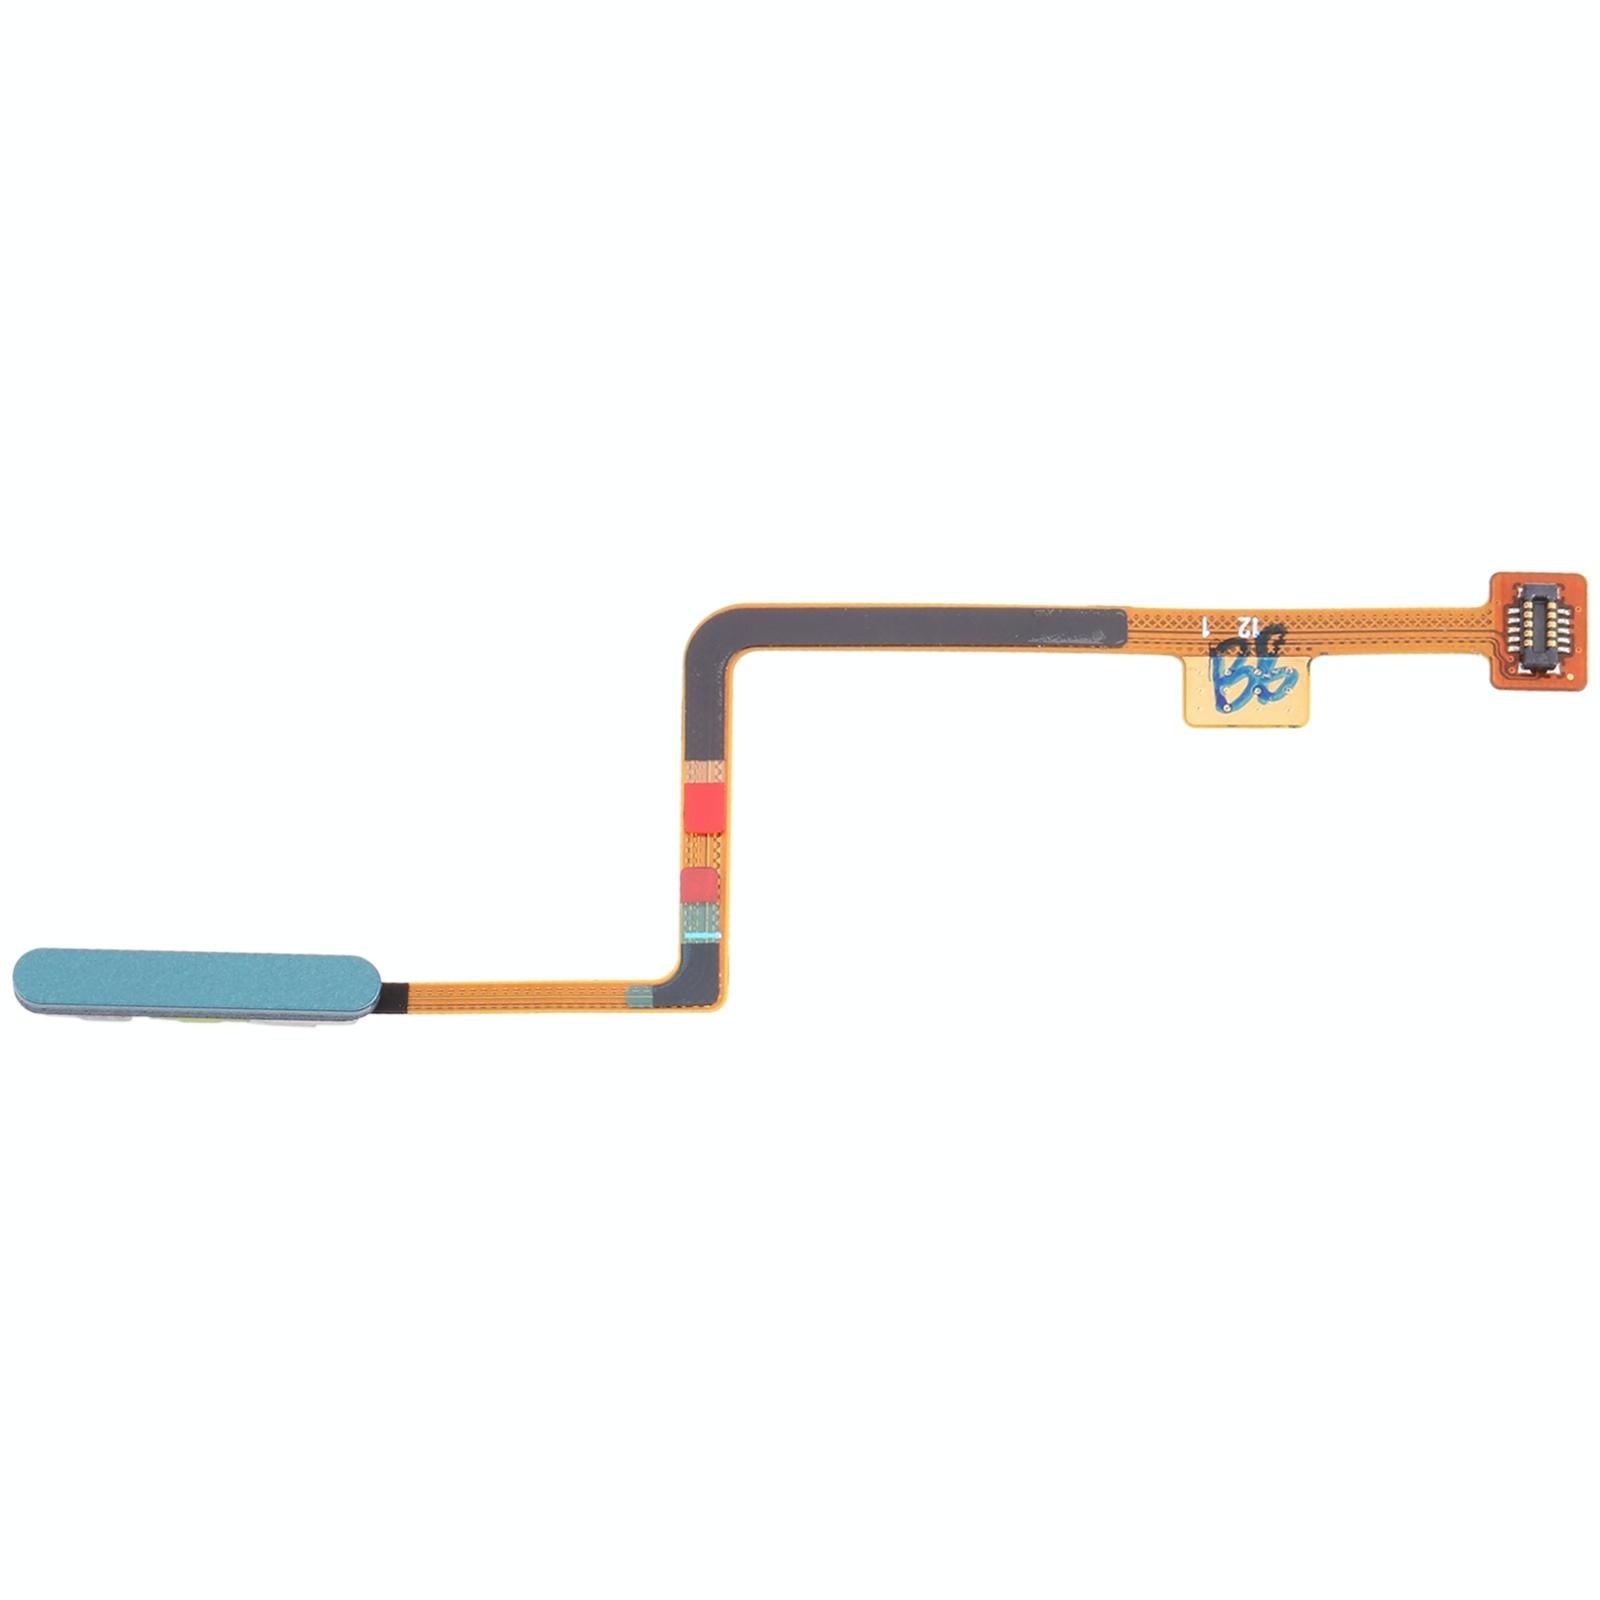
Xiaomi Redmi Note 9 Pro/Mi 10T Lite Fingerprint Sensor Flex Cable (Green)
Replace your faulty fingerprint sensor with this high-quality replacement flex cable, compatible with the Xiaomi Redmi Note 9 Pro 5G and Mi 10T Lite 5G (M2007J17G, M2007J17C). Restore the full functionality of your phone's fingerprint unlocking feature with this durable and reliable part. Each cable is thoroughly tested before shipping to ensure optimal performance. While professional installation is recommended, confident users can replace the cable themselves. However, please note we are not liable for any damage incurred during installation. Key Features: Compatible with Xiaomi Redmi Note 9 Pro 5G and Mi 10T Lite 5G (M2007J17G, M2007J17C) Restores fingerprint scanner functionality Durable and reliable replacement part Rigorously tested for quality assurance Green colour Search terms: Xiaomi Redmi Note 9 Pro fingerprint sensor, Mi 10T Lite fingerprint flex cable, M2007J17G repair, M2007J17C replacement parts, fingerprint scanner repair, Xiaomi repair parts, green fingerprint sensor flex.
Brand: SUNSKY
Category: Electronics > Electronics Accessories > Computer Components > Input Devices > Fingerprint Readers